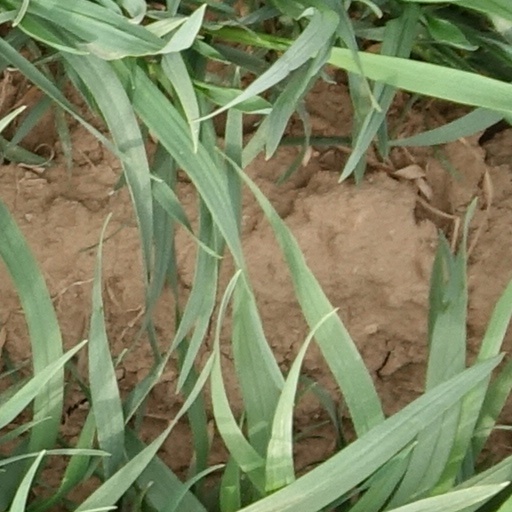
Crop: wheat